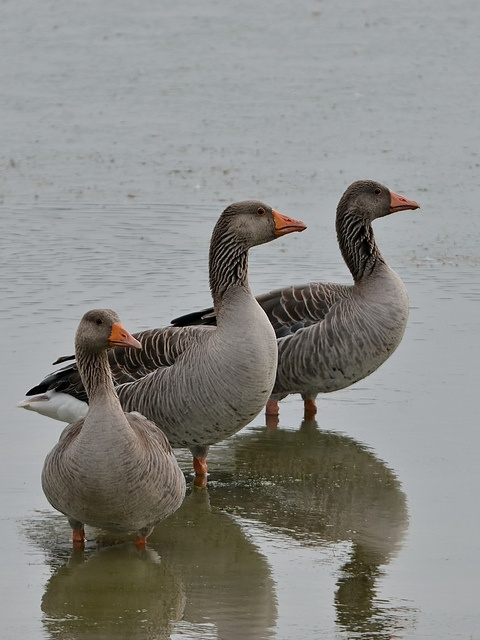
A group of ducks standing on top of a wet sandy beach.
Three ducks are standing in the shallow water.
Three orange-billed ducks stand knee-deep in the water.
three ducks standing a watery pond of water
Three ducks stand with their feet in water.